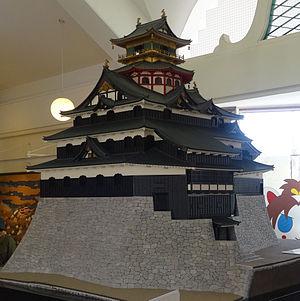
L'époque Sengoku est une époque de l'histoire du Japon marquée par des turbulences sociales, des intrigues politiques et des conflits militaires quasi permanents, qui s'étend du milieu du XVᵉ siècle à la fin du XVIᵉ siècle au Japon. Au sens strict, cette période débute à la fin des guerres d'Ōnin en 1477 et dure jusqu'en 1573, lorsque le seigneur de la guerre Oda Nobunaga destitue le dernier shogun Ashikaga. Elle couvre approximativement la seconde moitié de l'époque de Muromachi entendue au sens large, qui correspond au shogunat des Ashikaga et s'étend de 1336 à 1573.